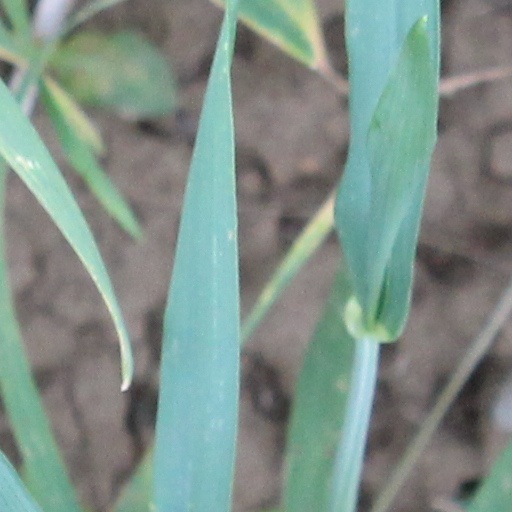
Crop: wheat